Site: saxony
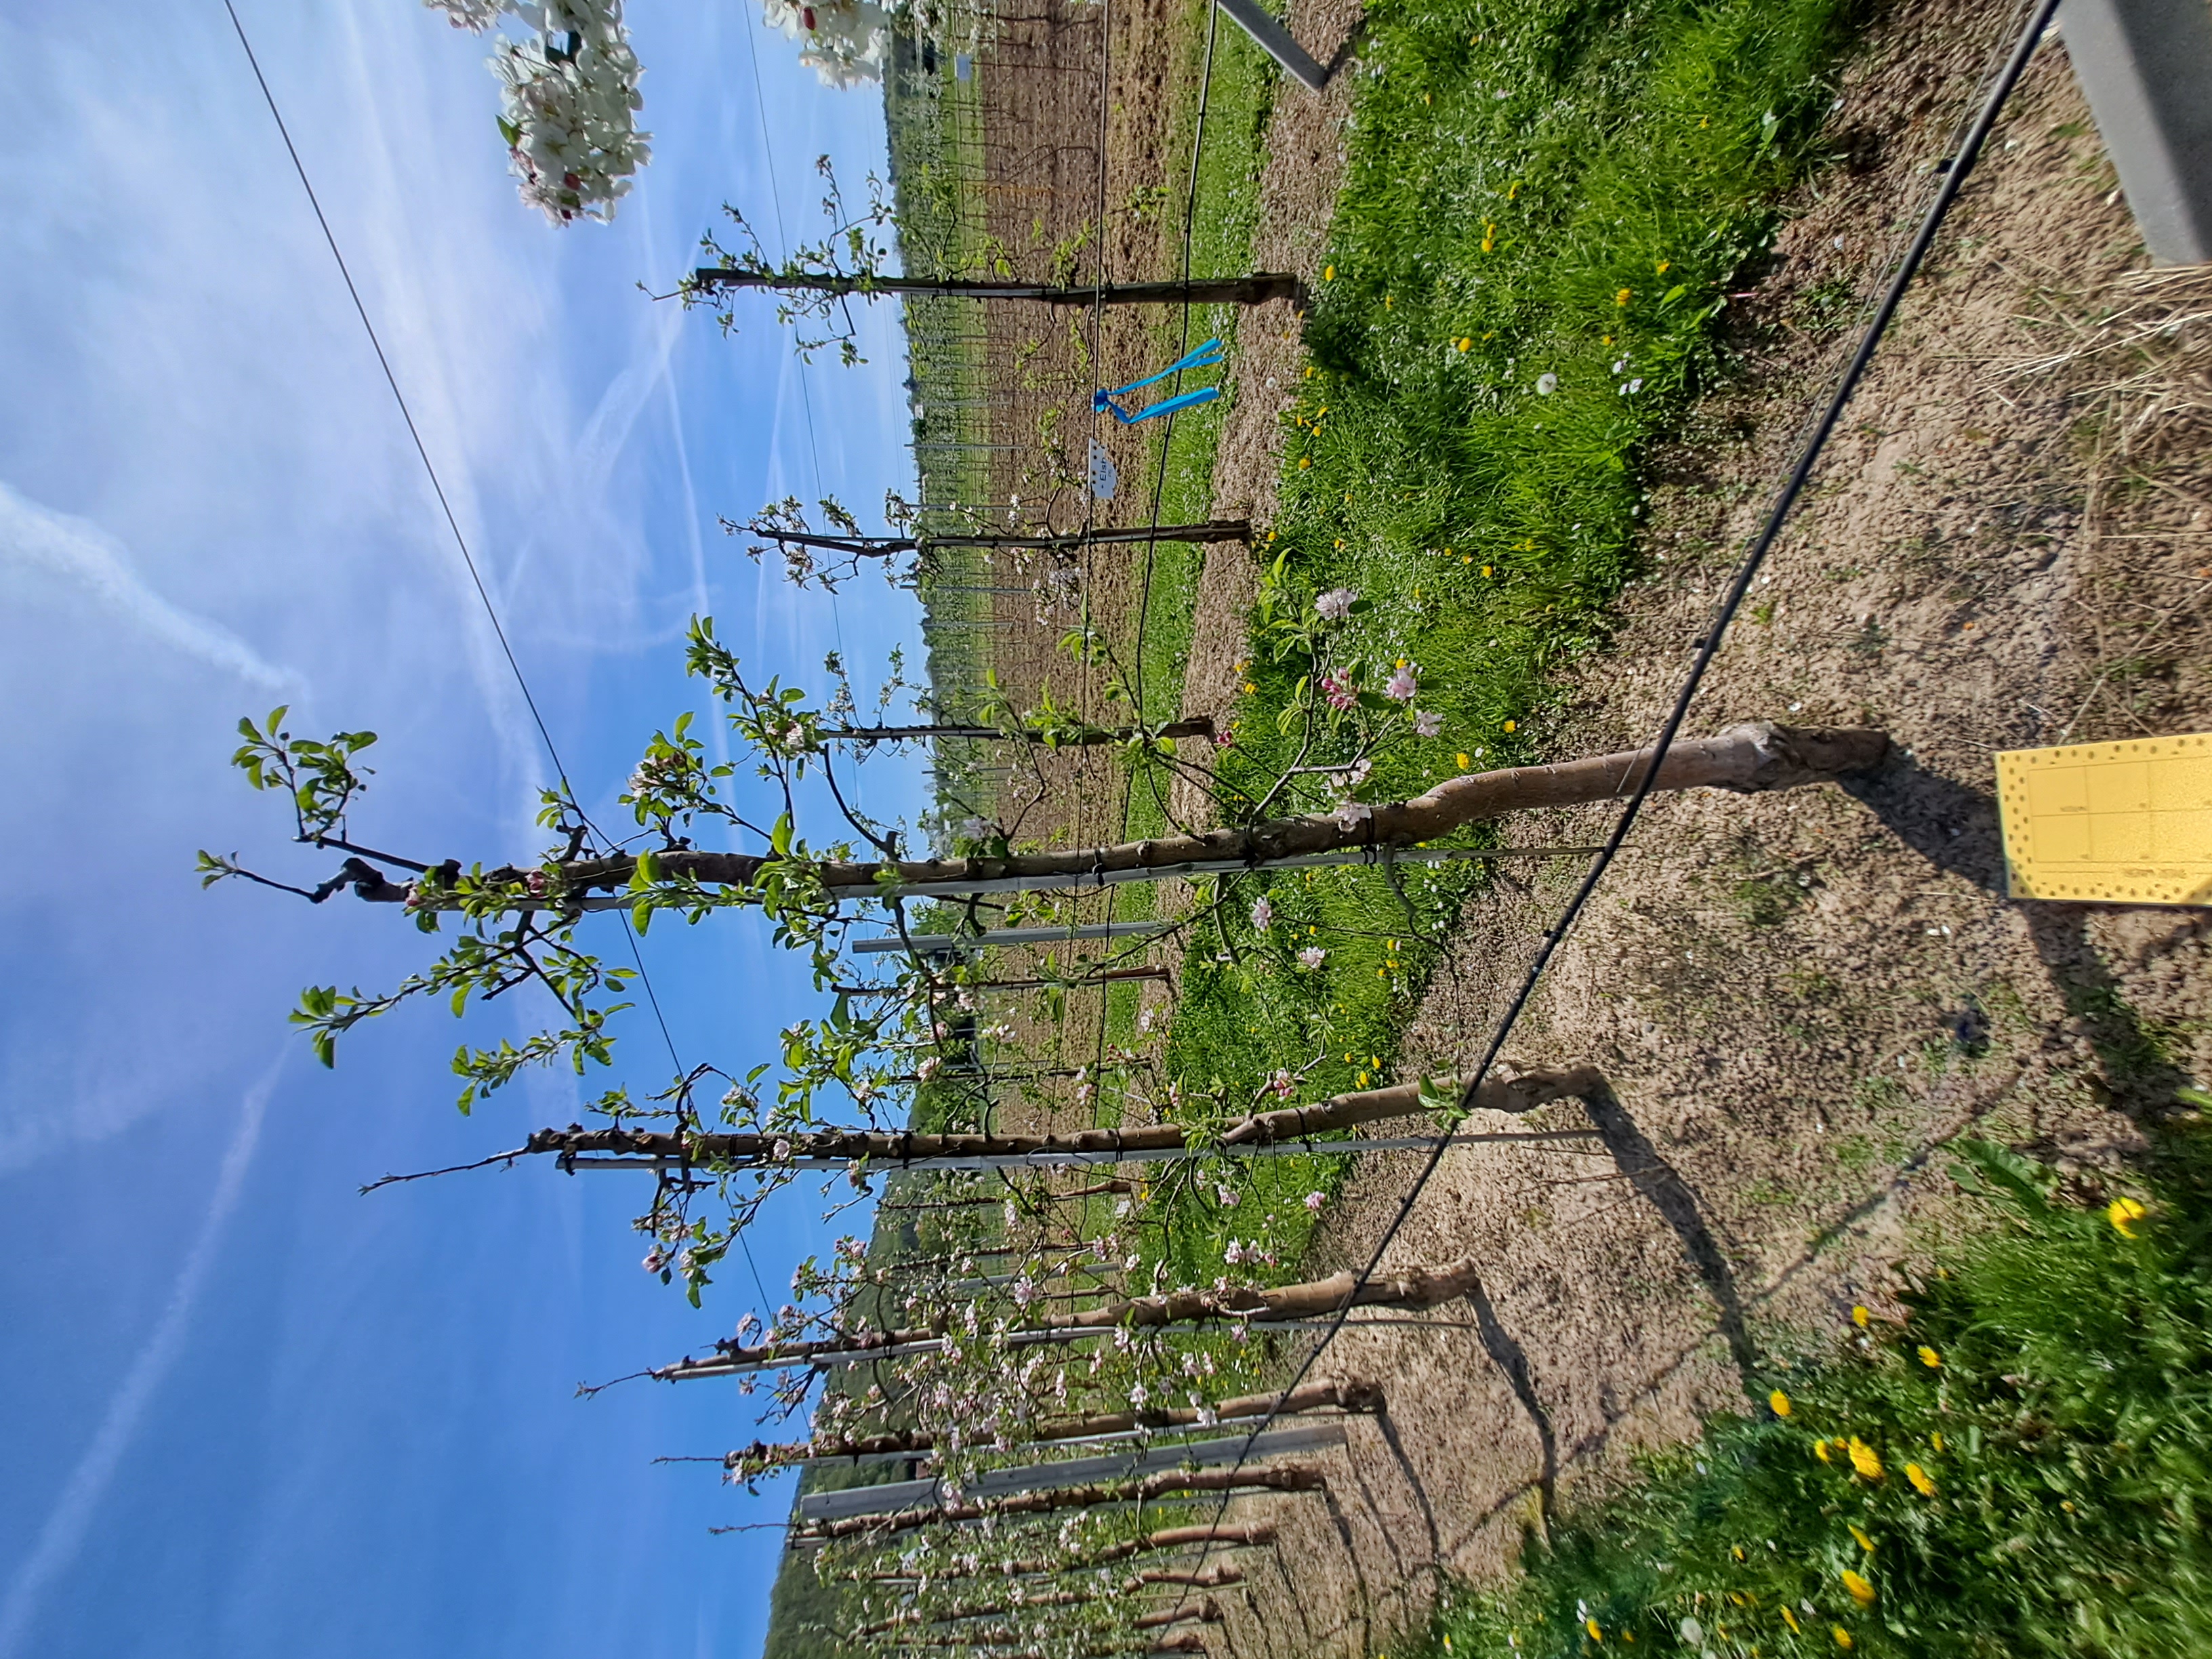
Growth stage (BBCH 65): Flowering